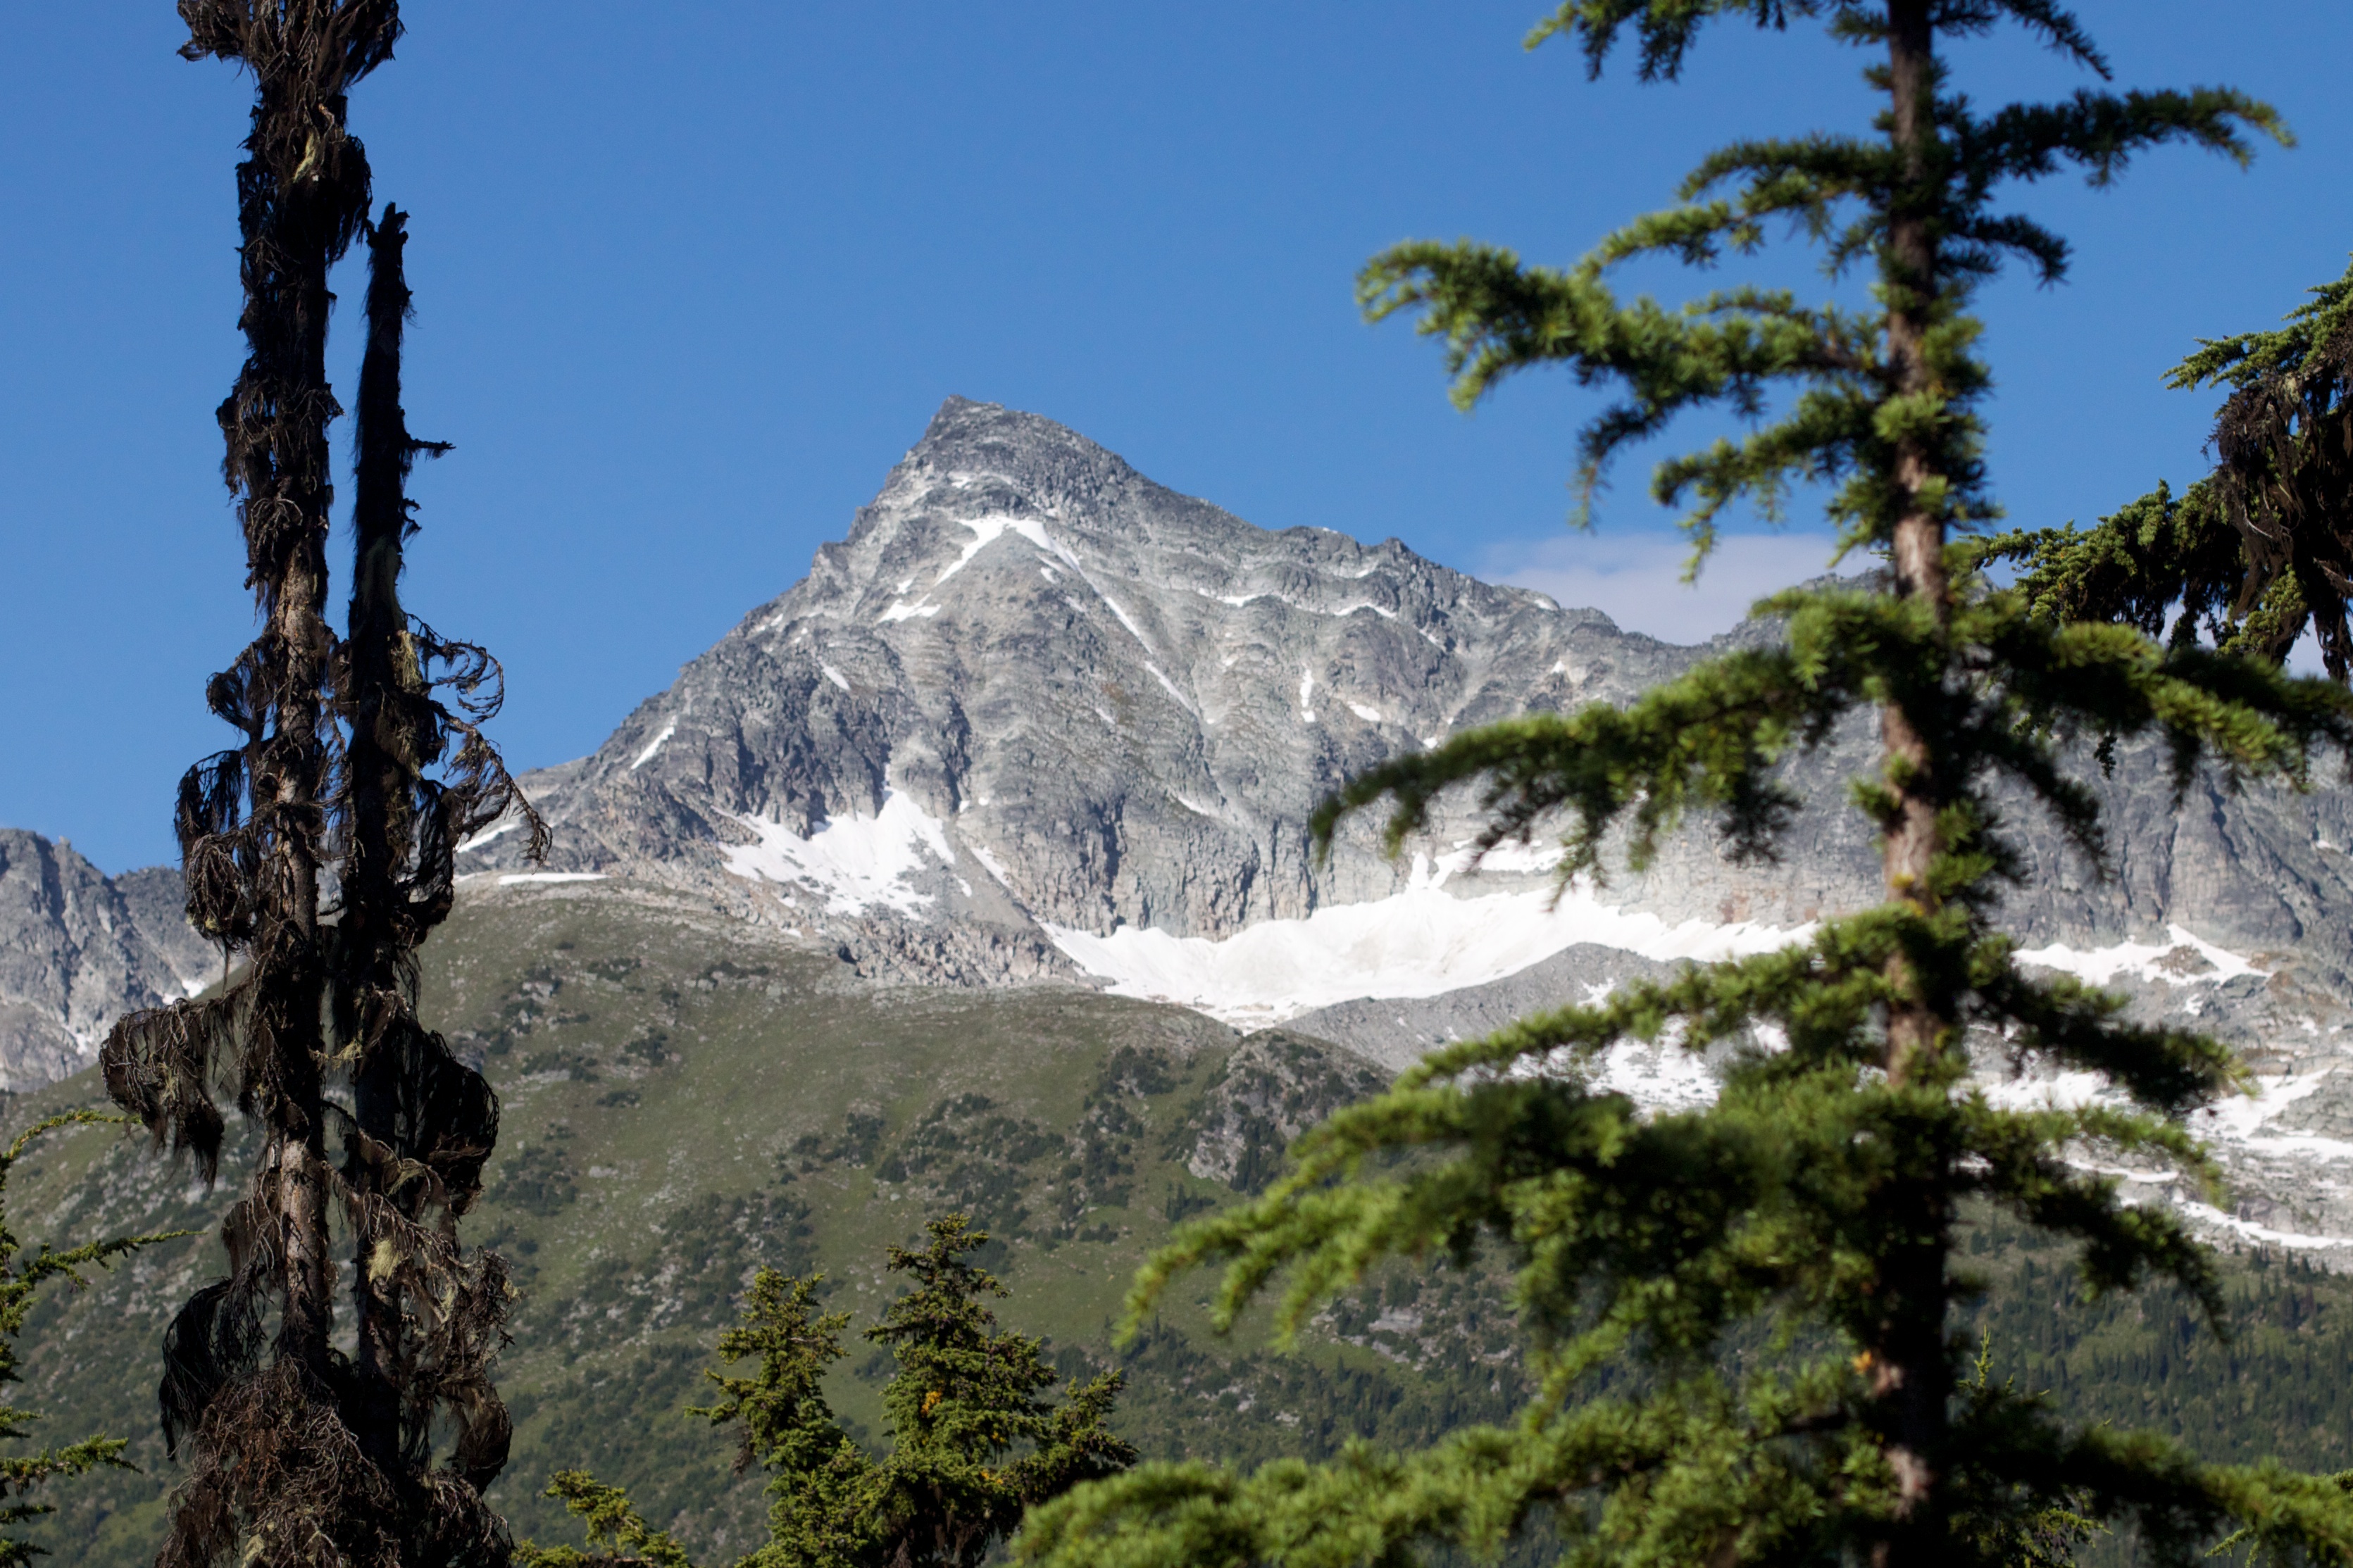
tree, wilderness, walking, mountain, trail, adventure, valley, mountain range, national park, ridge, summit, geology, plateau, cirque, odyssey, hurleylounge, ecosystem, landform, mountain pass, geographical feature, mountainous landforms